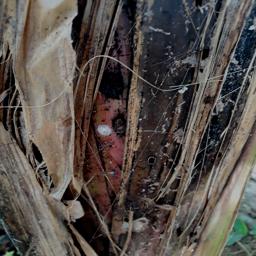
Label: BACTERIAL SOFT ROT